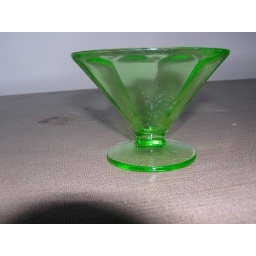
set of 10 green glass desert glasses, excellent condition, chip in base of one, $15